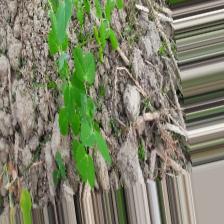
Label: Normal